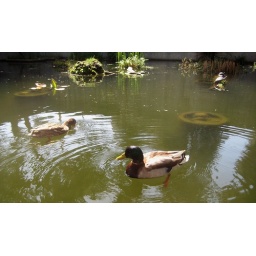
Wild Mallard ducks swimming in the museum's pond